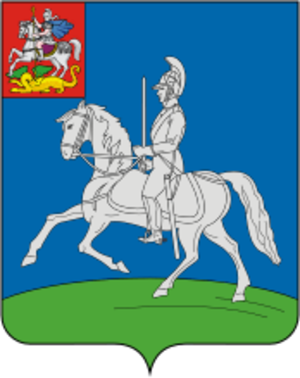
Koubinka est une ville de l'oblast de Moscou, en Russie. Sa population s'élevait à 20 363 habitants en 2017.